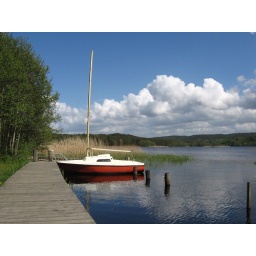
A boat on a lake somewhere near Gothenburg